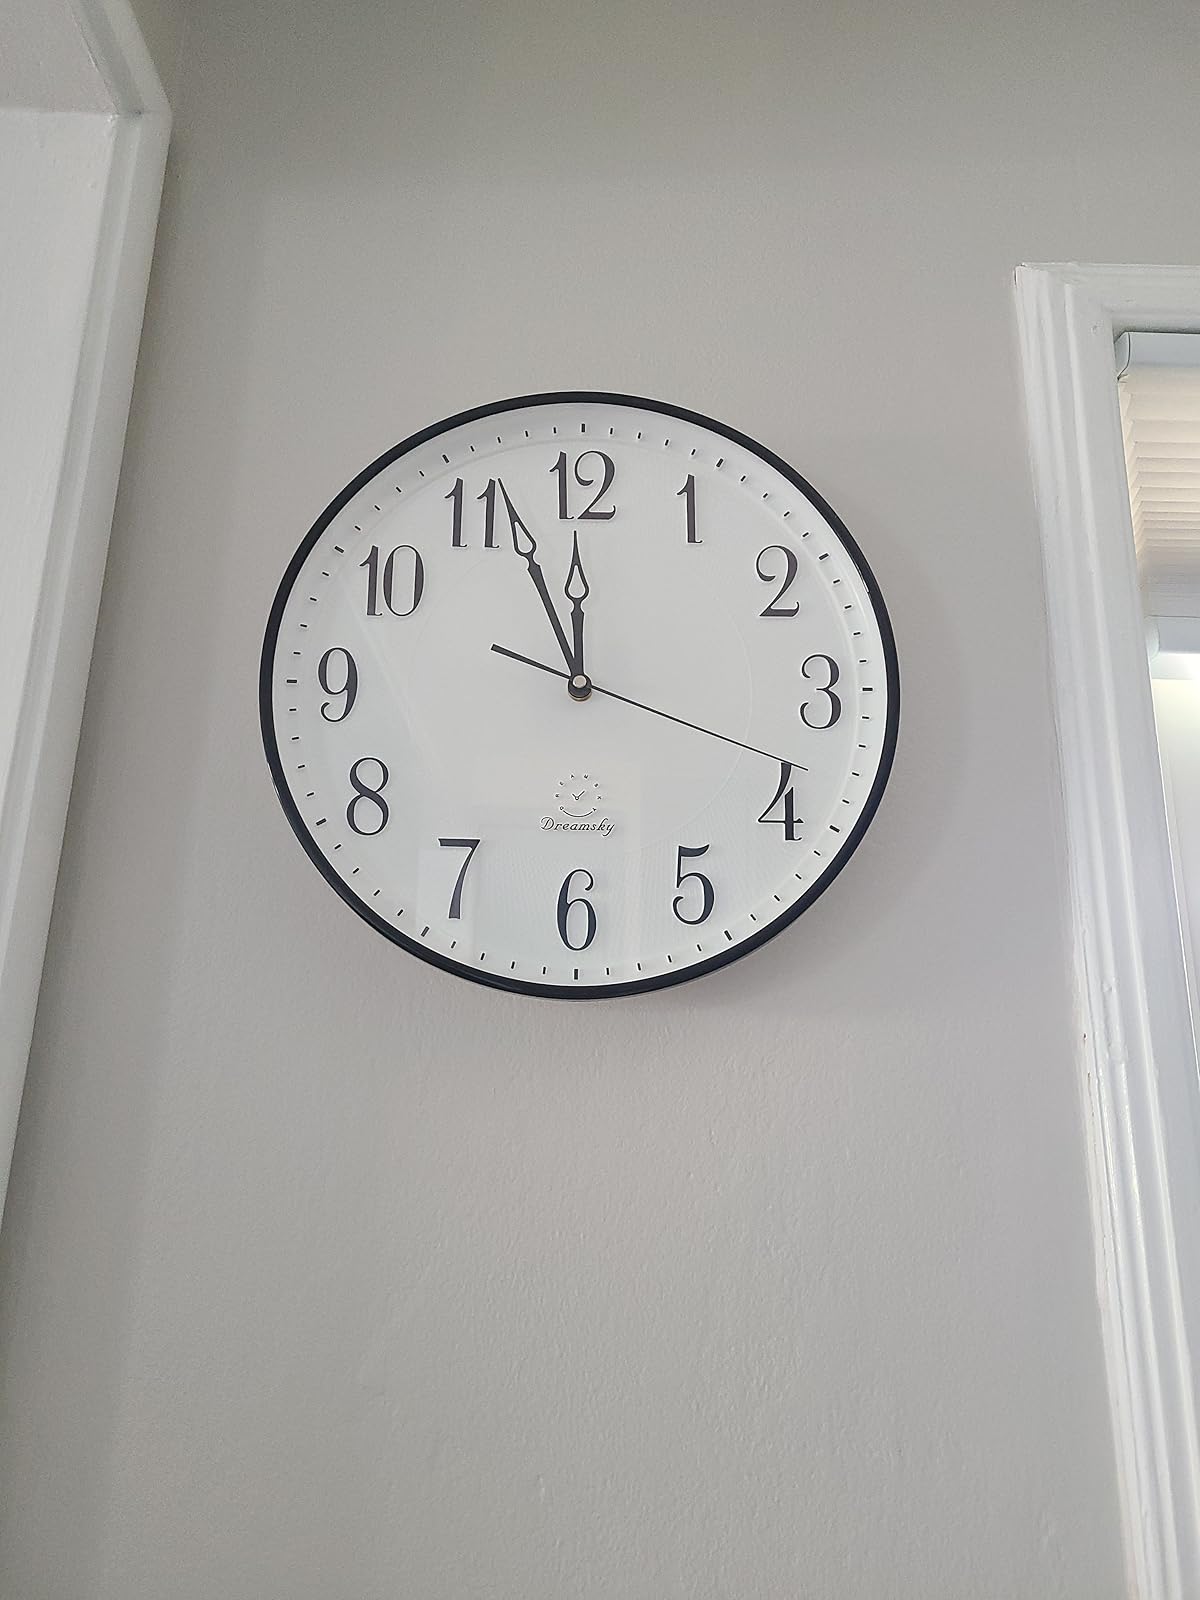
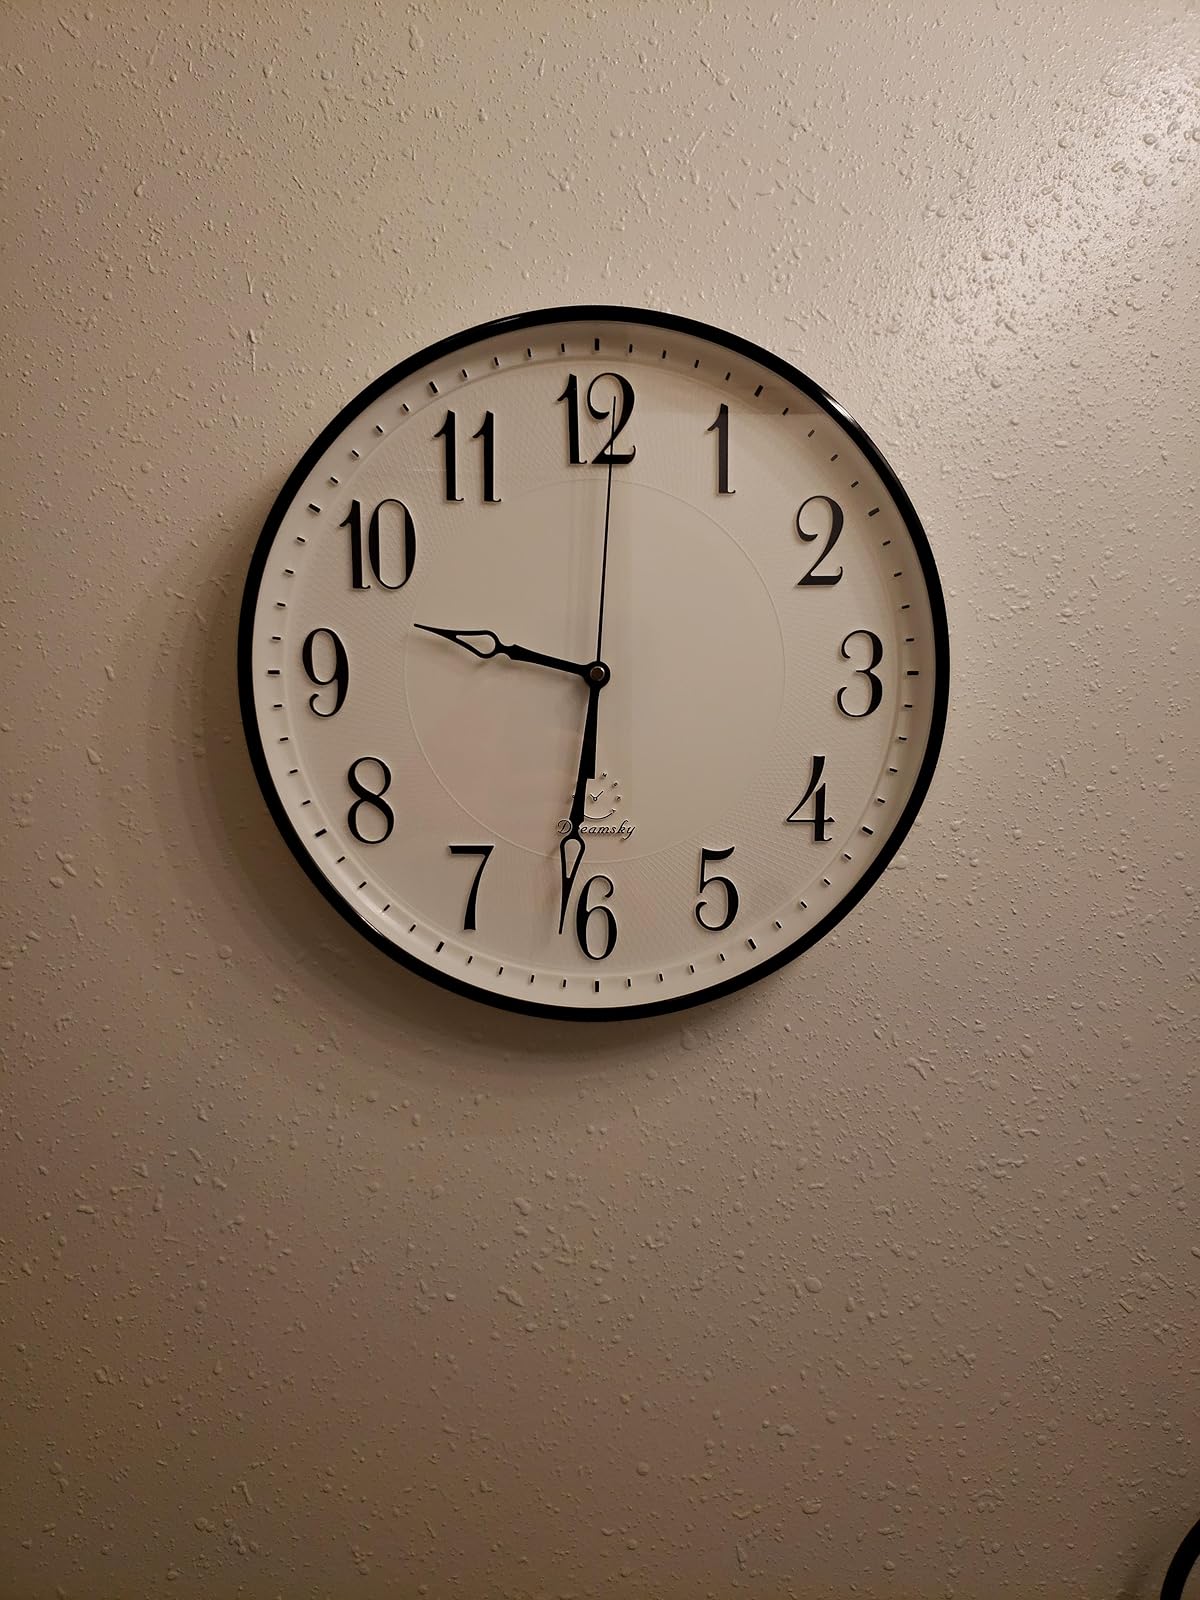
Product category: clock
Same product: yes